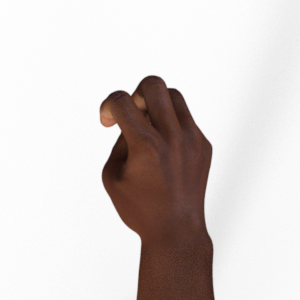
Label: rock